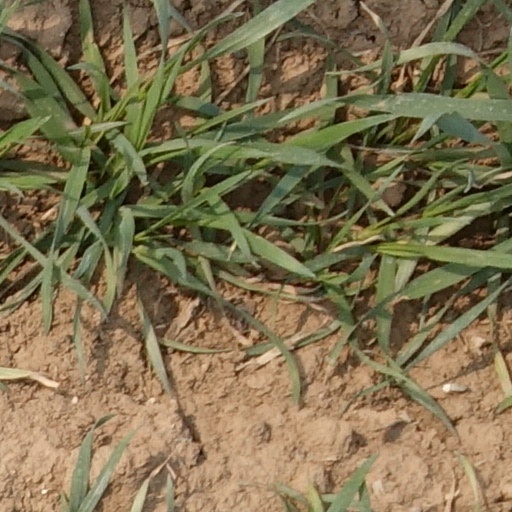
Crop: wheat